Body modification

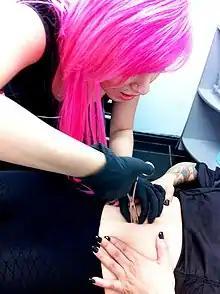
Early stages of getting a navel piercing

What counts as "body modification" varies in cultures. In western cultures, the cutting or removal of one's hair is not usually considered body modification. Body modification can be contrasted with body adornment by defining body modification as "the physical alteration of the physical body [...] can be temporary or permanent, although most are permanent and modify the body forever".